Porsche

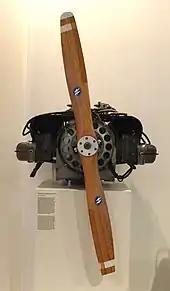
Porsche aircraft engine (1958) in

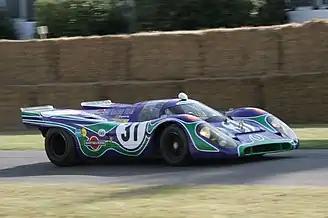
The Martini Racing blue and green ""psychedelic"" livery on a 1970 917K. This car raced at Watkins Glen in 1970.

In 2010, Porsche launched the Cayenne S Hybrid and announced the Panamera S Hybrid, and launched the Porsche 918 sports car in 2014, which also features a hybrid system. Also a plug-in hybrid model called the Panamera S E-Hybrid was released in October 2013 in the United States and during the fourth quarter of 2013 in several European countries.